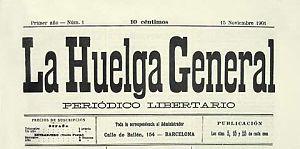
Le 15 novembre 1901, à Barcelone, le pédagogue Francisco Ferrer publie le premier numéro du periodique libertaire ""La Huelga General"" (La Grève Générale)."
La grève générale est une grève interprofessionnelle touchant en principe tous les travailleurs dans un pays. N'étant jamais complète, l'expression a ensuite signifié une grève interprofessionnelle nationale de grande ampleur, voire très étendue au seul niveau d'une région ou d'une ville.